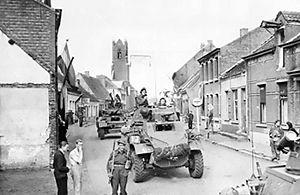
Humber était un fabricant anglais de bicyclettes, de motocyclettes et de véhicules à moteur, coté en bourse à partir de 1887. Il prend le nom de Humber & Co Limited en raison de la réputation de qualité des produits de l'un des associés de la fédération des entreprises qui avaient appartenu à Thomas Humber. Une reconstruction financière en 1899 transféra ses activités à Humber Limited. La marque disparaît en 1967. Humber était basé à Coventry dans les Midlands de l'Ouest.